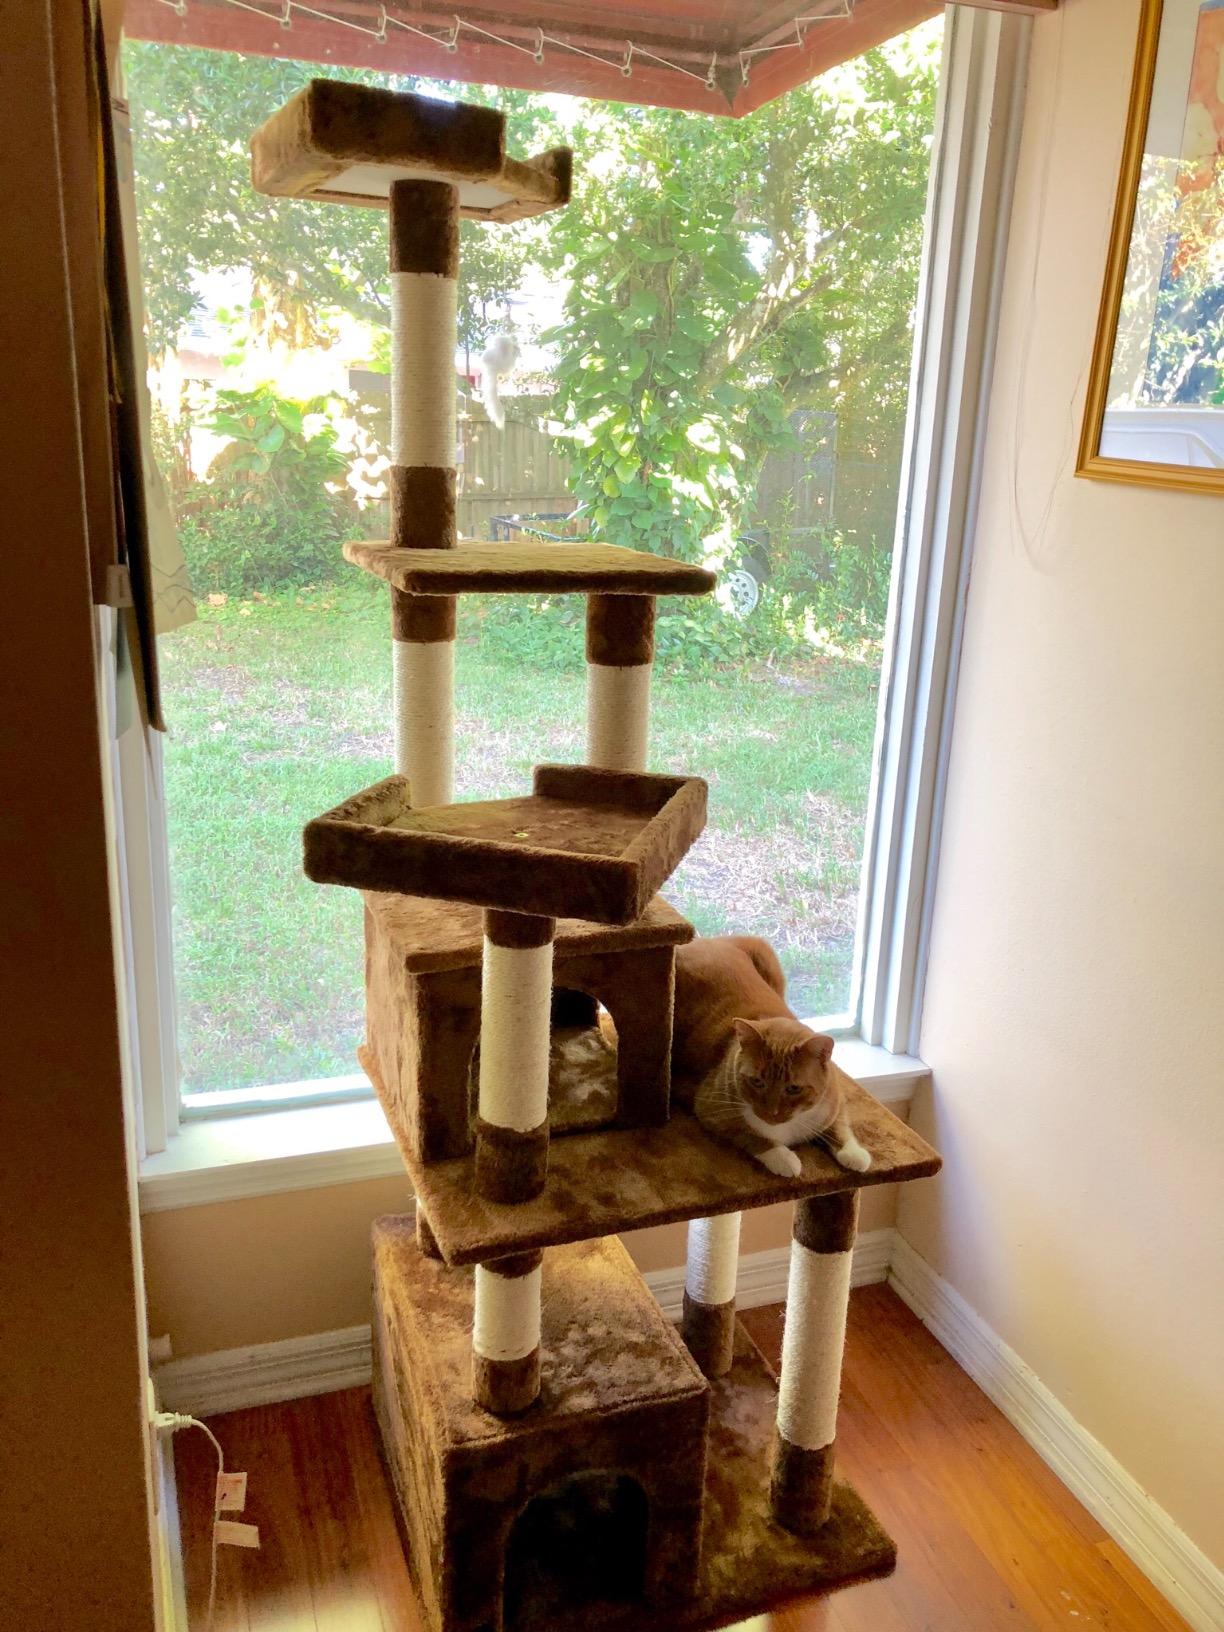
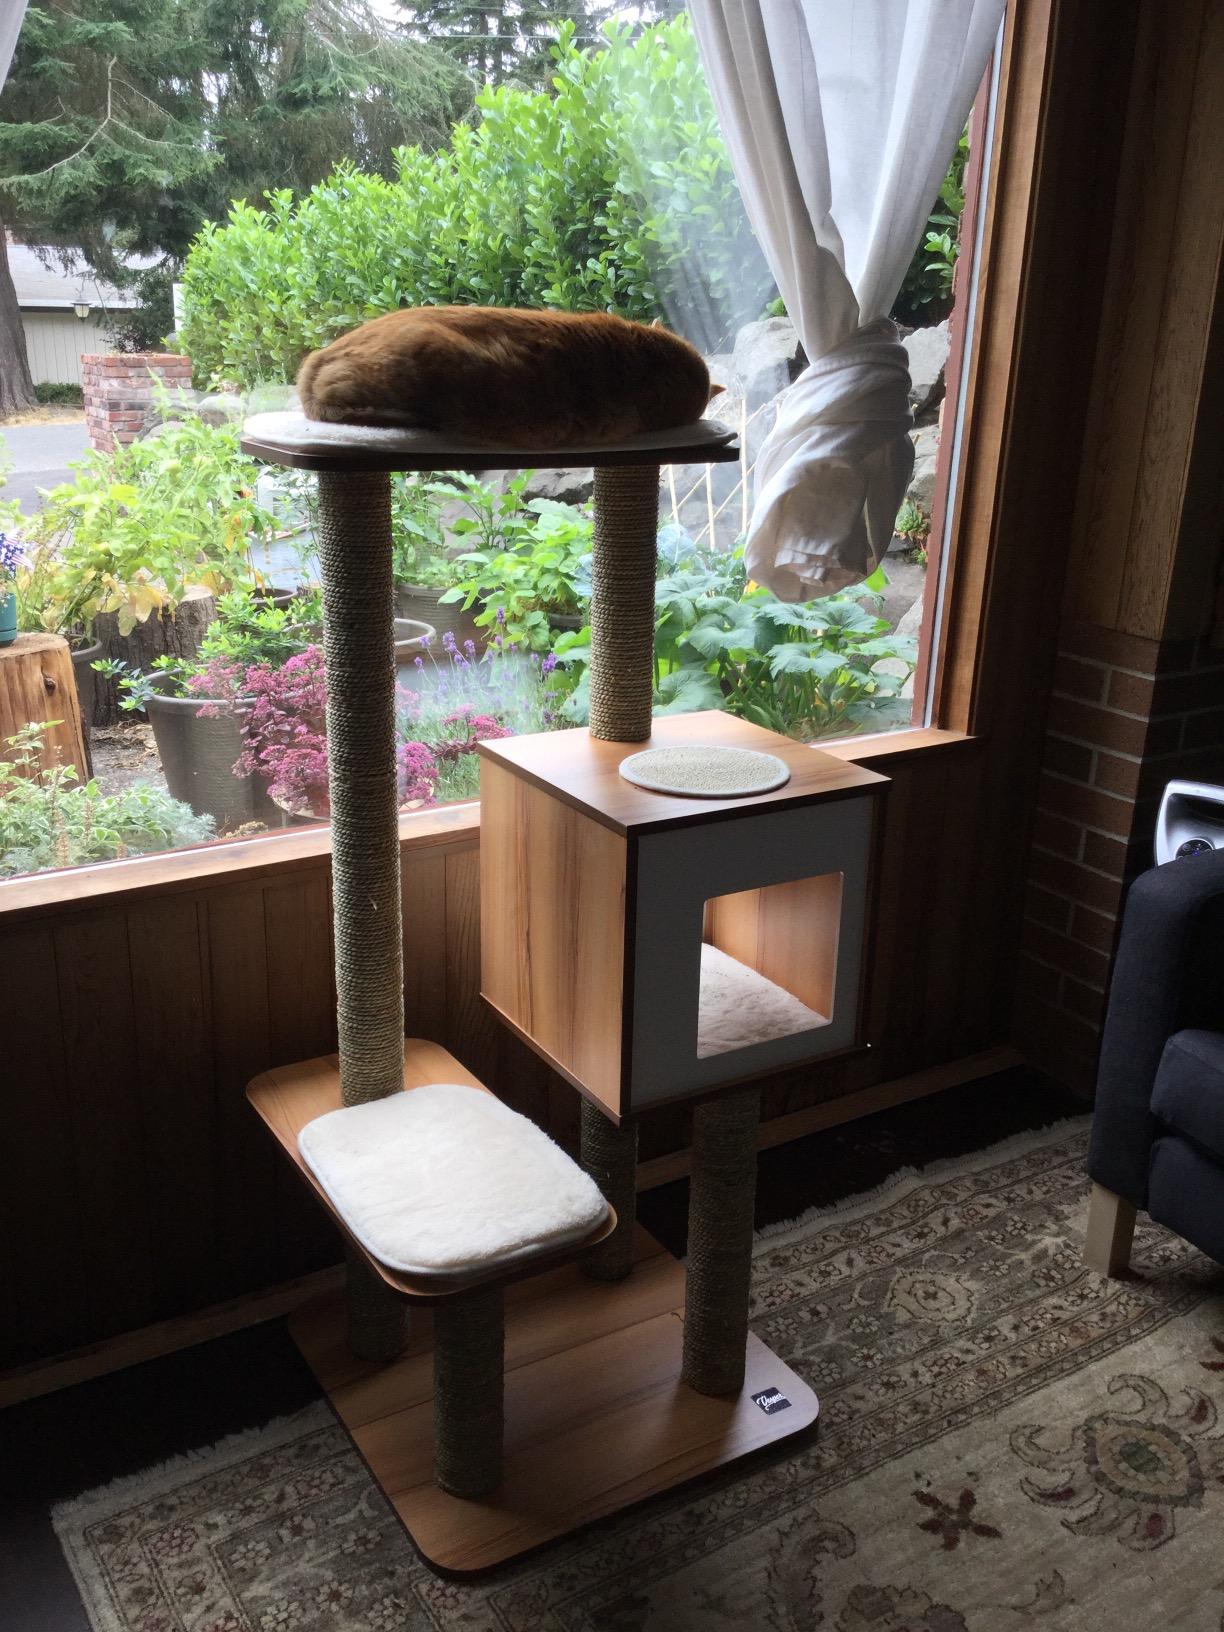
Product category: items_cat tree
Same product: no